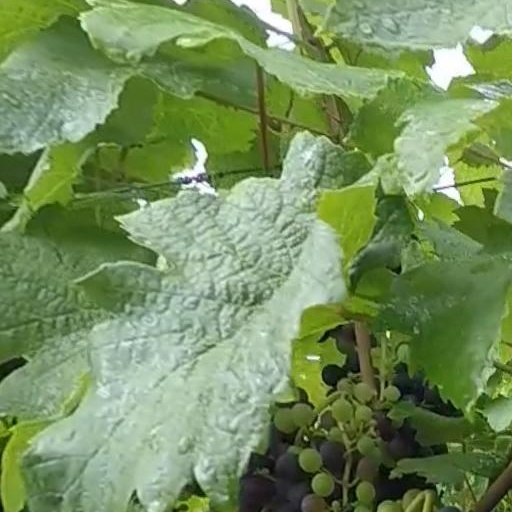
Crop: grape